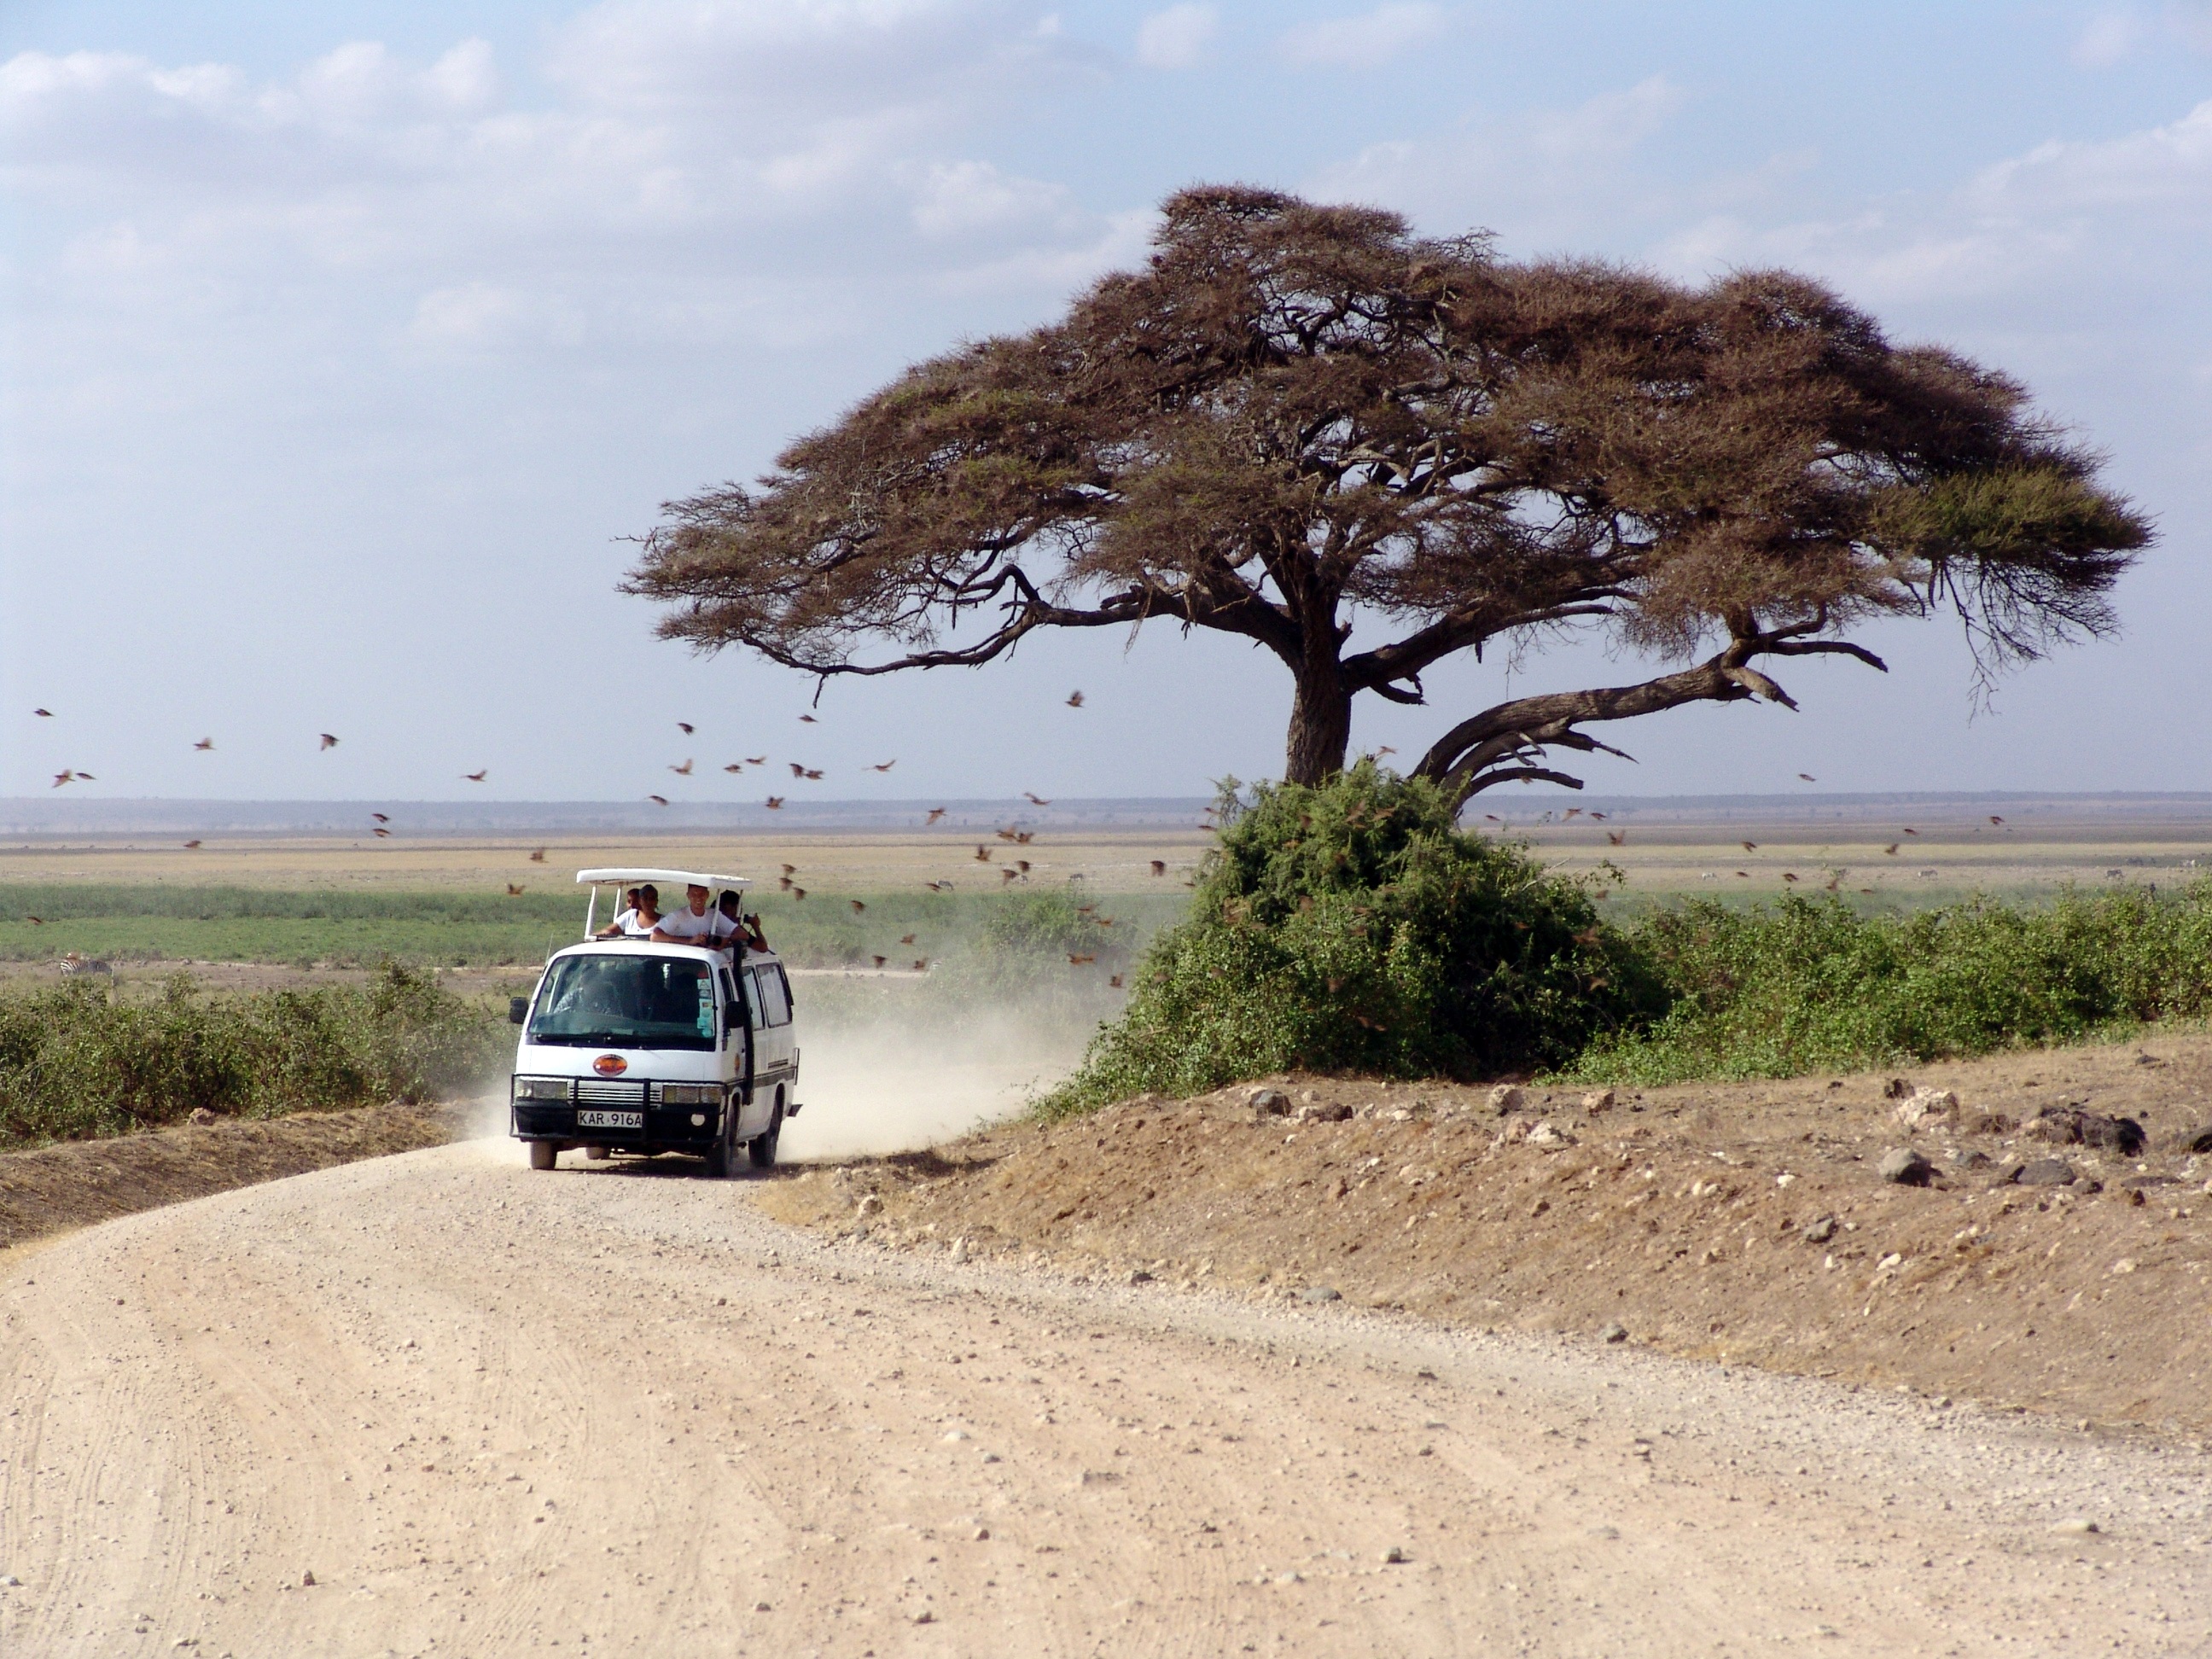
landscape, coast, tree, sand, road, desert, africa, soil, savanna, road trip, runway, safari, ecosystem, kenya, rural area, natural environment, woody plant, off roading